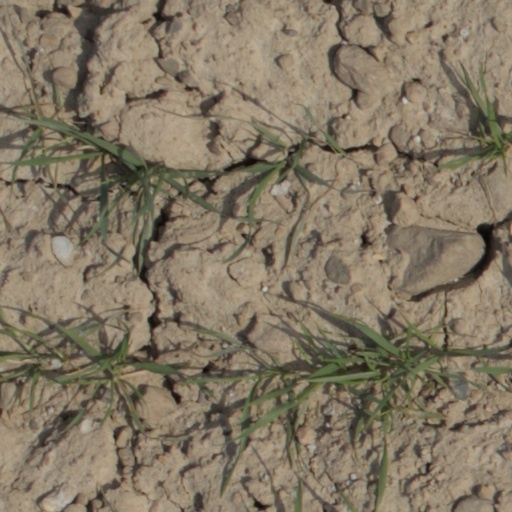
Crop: wheat